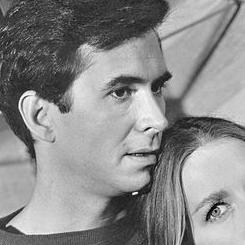
Age: 23